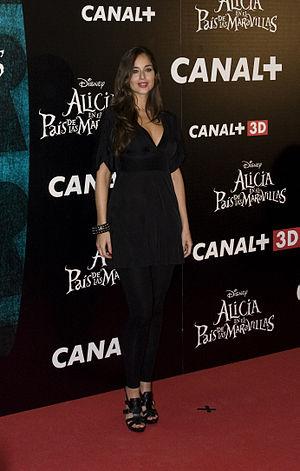
Lorena Ayala Van Heerde, née le 21 mai 1984 à Amsterdam, est un mannequin espagnol ayant été couronné Miss Espagne 2001.
Miss Espagne était un concours de beauté féminine destiné aux jeunes femmes habitantes et de nationalité espagnole, âgées de 18 à 27 ans. Il a été tenu de 1929 à 2013 pour désigner la représentante de l'Espagne, dont la lauréate présente principalement le pays aux concours Miss Univers, Miss Monde et Miss International.